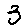
Label: 3